Honningsvåg

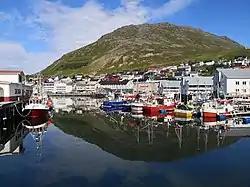
Honningsvåg harbor

The port of Honningsvåg is an important stop-over for the ships of the nordic gas and oil industry. After the 2022 Russian invasion of Ukraine Norway imposed restrictions on Russian LNG projects, but vessels carrying the super chilled gas remain permitted to use services at the Honningsvåg port, including provisioning and crew changes.